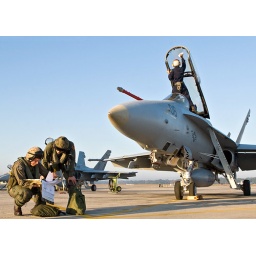
Without fill flash. This image ran in the base newspaper the next week.